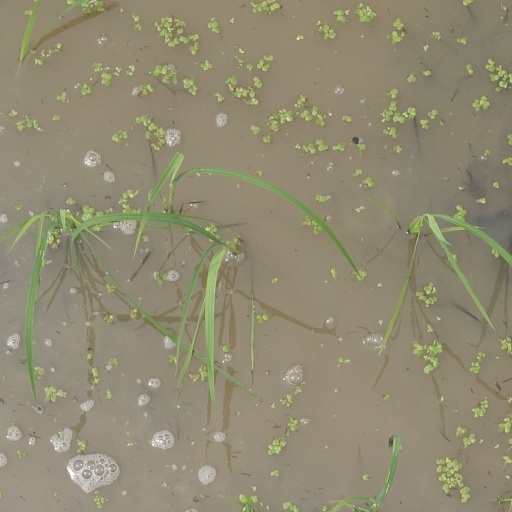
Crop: rice